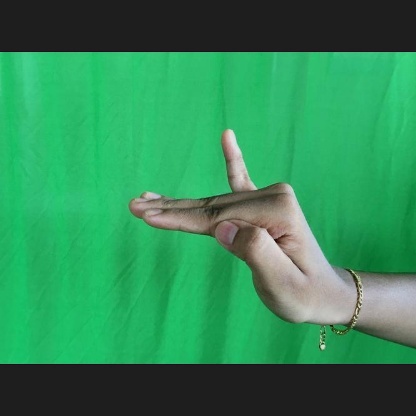
Mudra: Hamsapaksha